Women's rights in Brazil

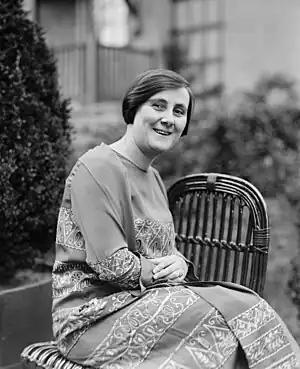
Bertha Lutz in 1925, leading figure of the feminist movement in Brazil

Women in Brazil were granted the right to vote in 1932. Though a feminist movement had existed in Brazil since the mid-nineteenth century and women did petition for suffrage to be included in the 1891 Republican Constitution, the drive towards enfranchisement only began in earnest under the leadership of feminist, biologist and lawyer, Bertha Lutz. Following the publication of an article in leading Brazilian newspaper Revista da Semana, which called upon women to prove their worthiness to men through their achievements and organize in order to demand the right to vote, various women's organizations appeared.